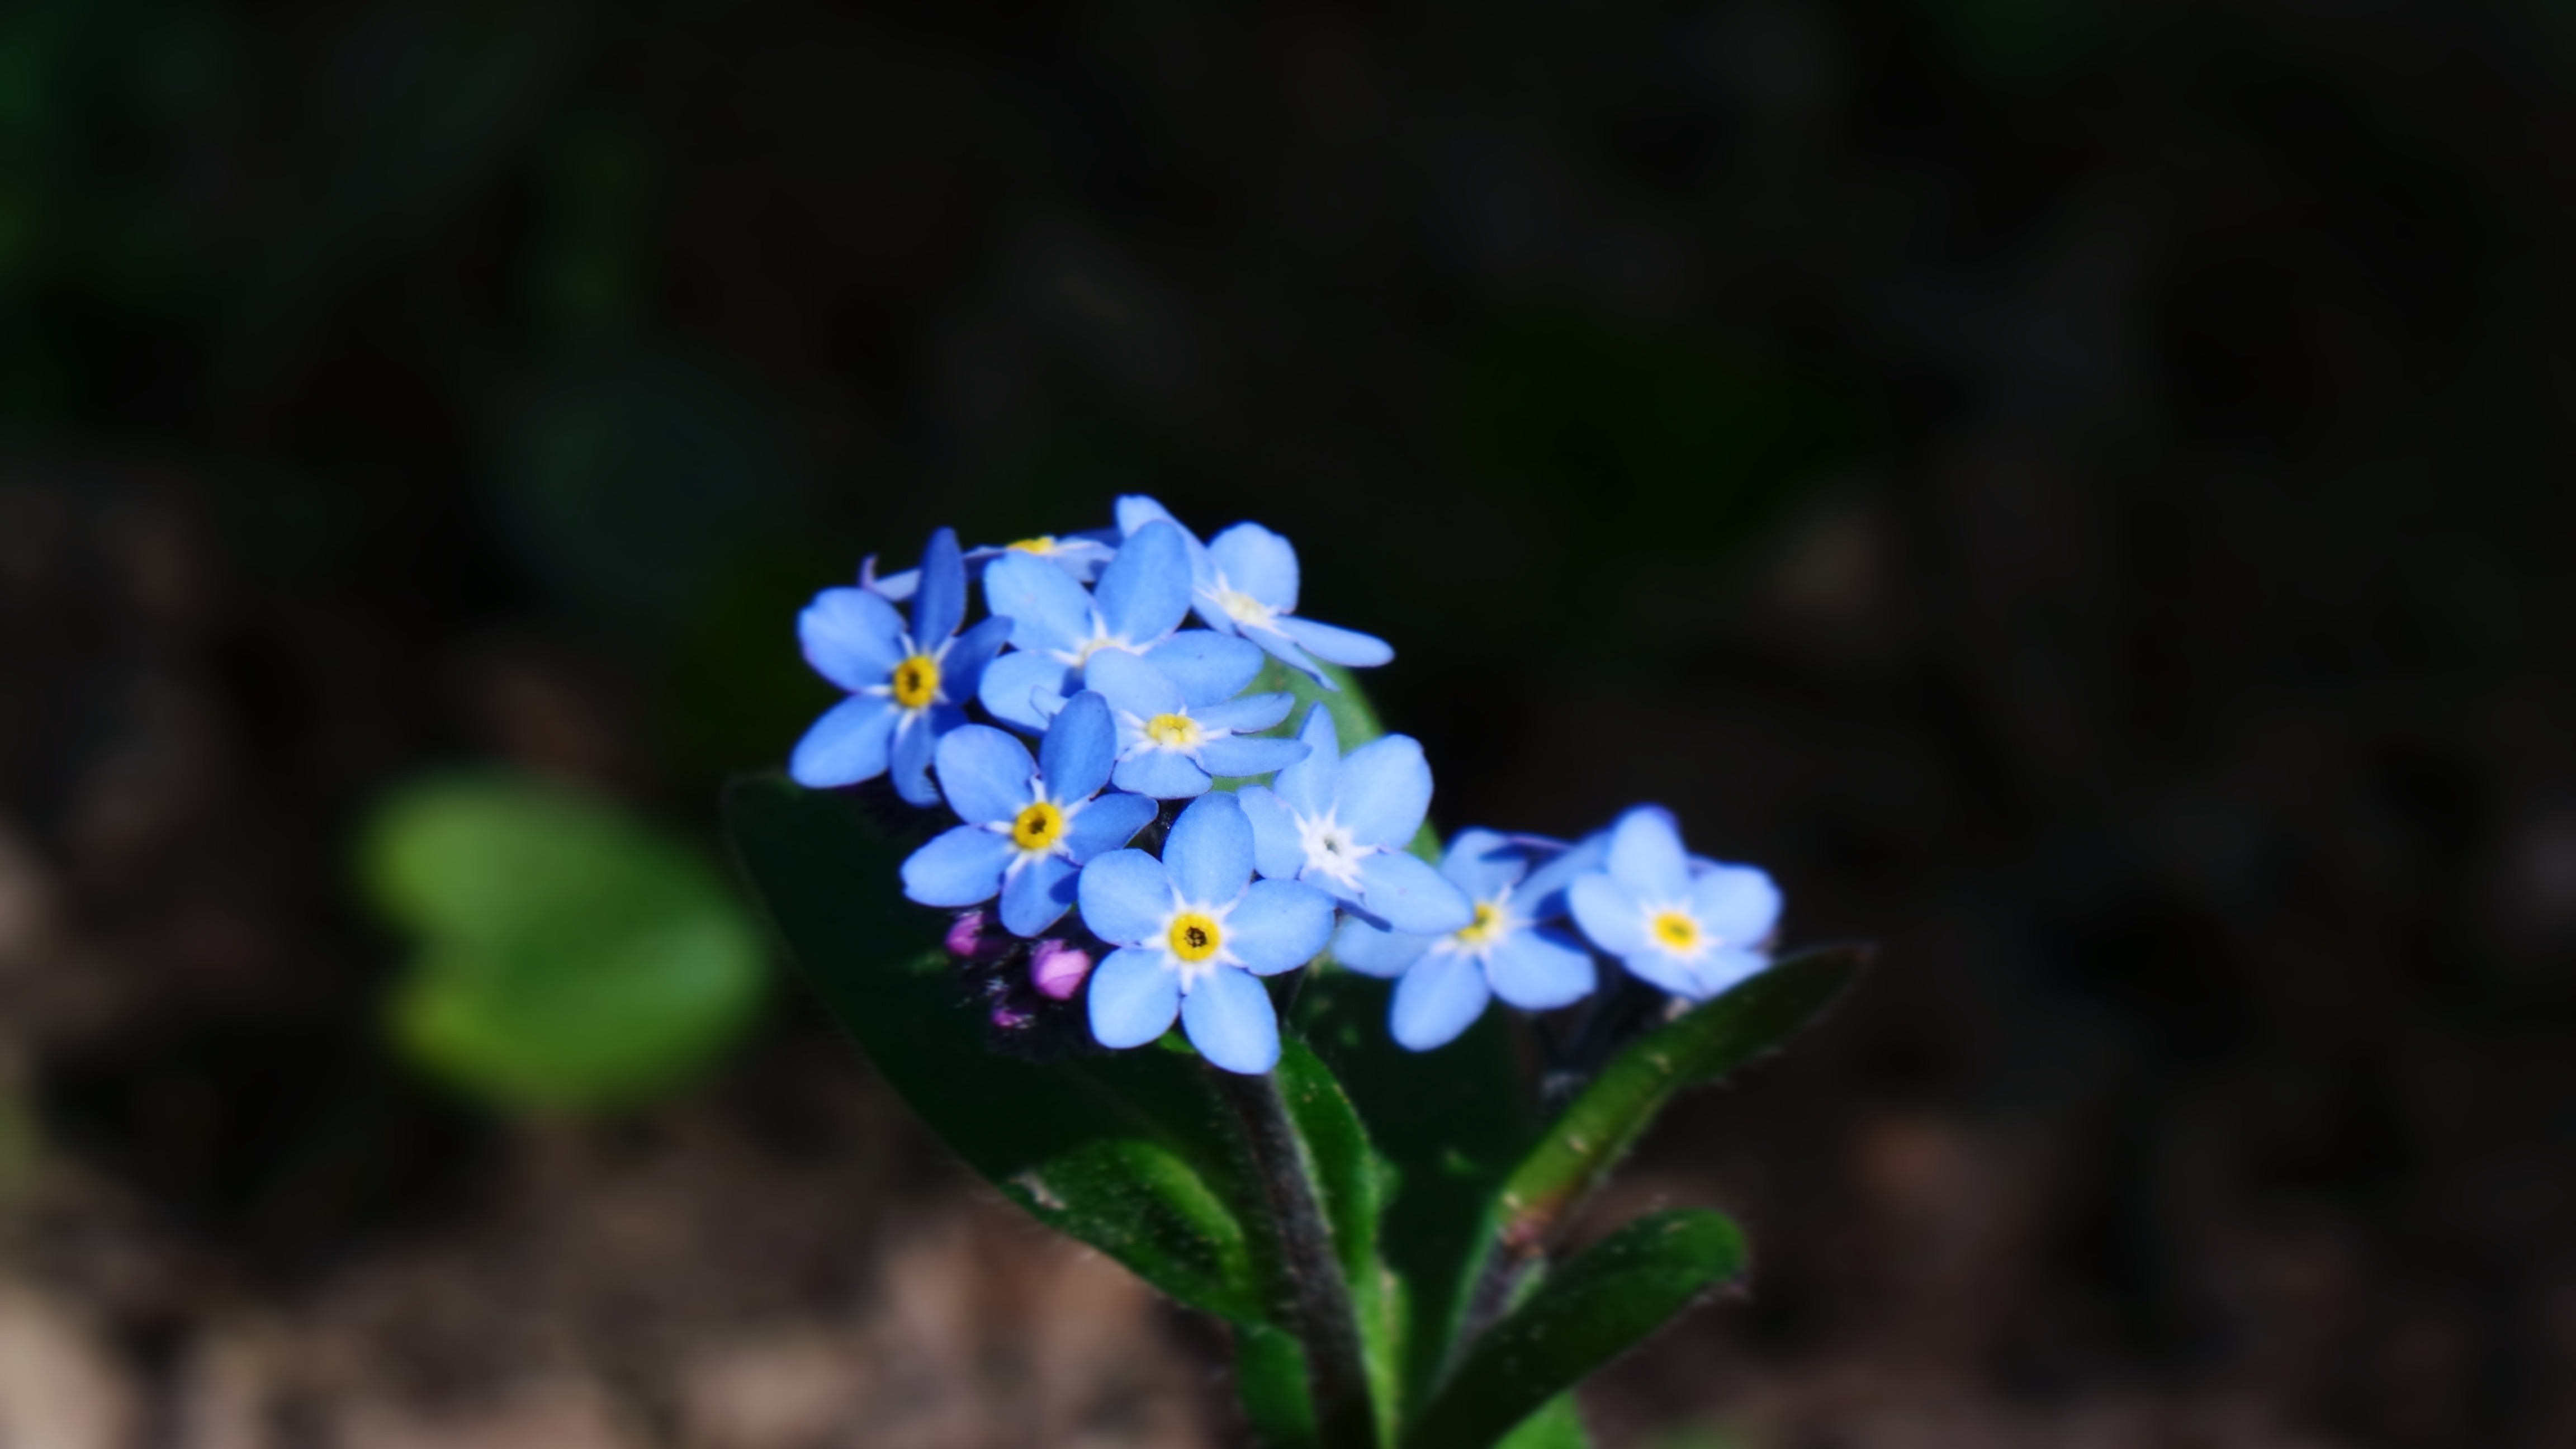
blossom, plant, flower, botany, flora, wildflower, forget me not, macro photography, flowering plant, borage family, land plant, violet family